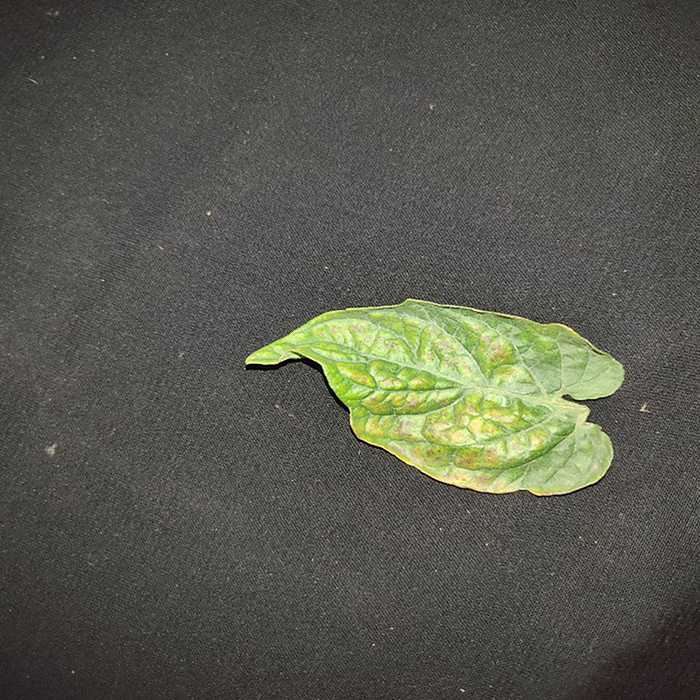
Plant: Tomato
Label: Tomato spotted wilt